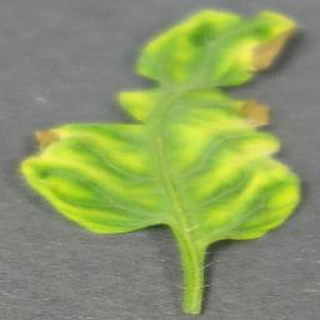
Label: tomato_yellow_leaf_curl_virus